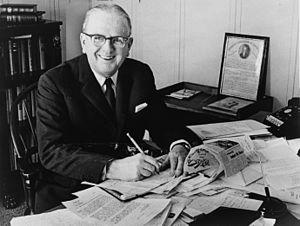
Le bonheur est un état ressenti comme agréable, équilibré et durable par quiconque estime être parvenu à la satisfaction de ses aspirations et désirs et éprouve alors un sentiment de plénitude et de sérénité.
Norman Vincent Peale, né le 31 mai 1898 à Bowersville et mort le 24 décembre 1993 à Pawling, est un pasteur chrétien et auteur américain, spécialisé dans les questions psychologiques.
L’église collégiale Marble de New York, est un édifice religieux chrétien de New York aux États-Unis, appartenant au culte réformé presbytérien.